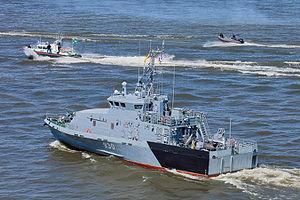
La Classe Grachonok est une classe de patrouilleur de marine littorale antisabotage de Russie.